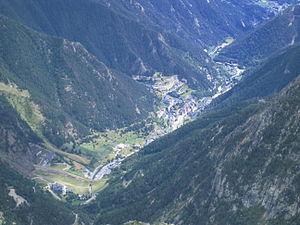
Arinsal est un village d'Andorre situé dans la paroisse de La Massana qui comptait 1 766 habitants en 2017.